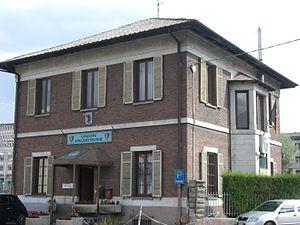
Le siège du parti politique «
L’Union valdôtaine, connu aussi comme « le mouvement », est un parti politique italien, centriste et régionaliste, qui souhaite représenter les intérêts de la région autonome de la Vallée d'Aoste, aussi bien qu’en protéger le particularisme culturel et linguistique.